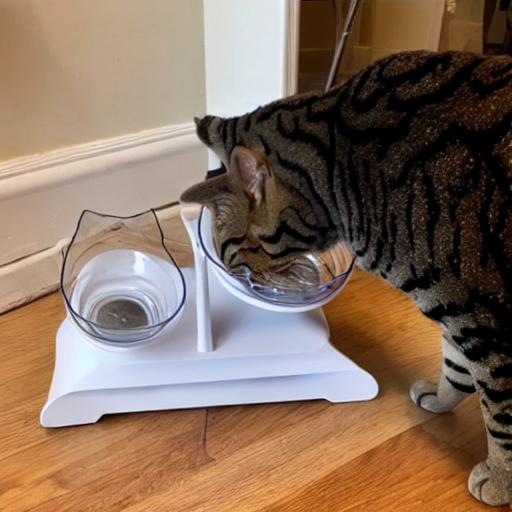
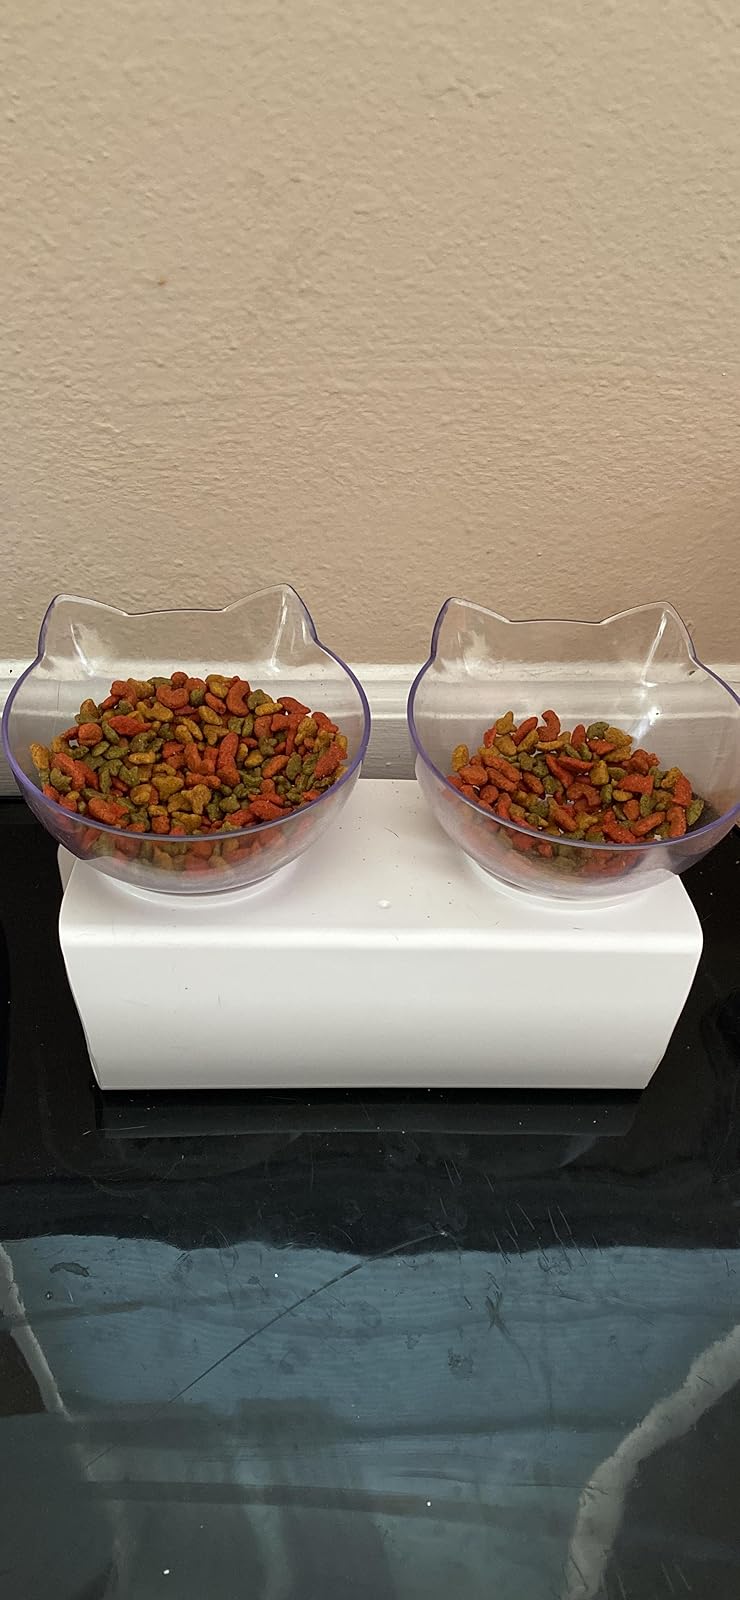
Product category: items_bowl
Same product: no